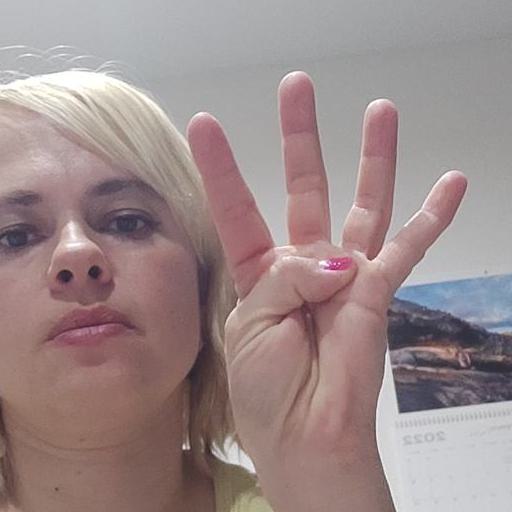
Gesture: four